Ponpoko

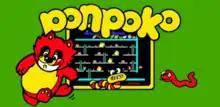

is a fixed screen platform game developed and published by Sigma Enterprises. It was released in arcades in Japan in November 1982. As a Japanese raccoon dog which can jump and climb ladders, the goal is to collect all of the fruits and vegetables in each level. "Ponpoko" was sold in North America by Venture Line as a conversion kit starting in January 1983.